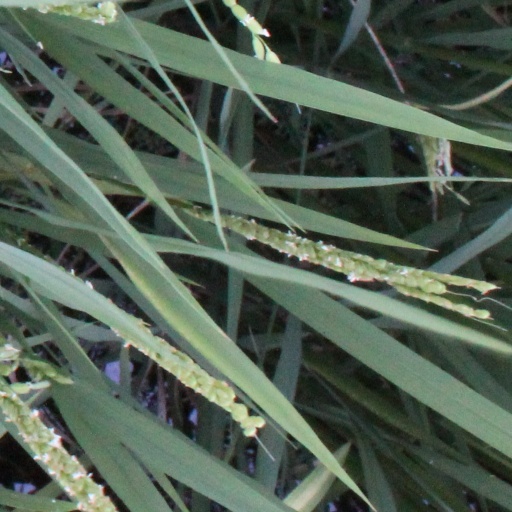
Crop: rice